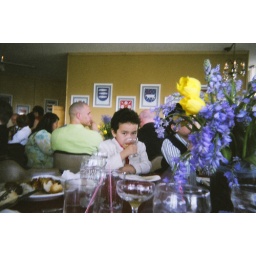
My brother Mike's son Anton (in white suite in foreground)